Malick Koly

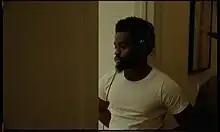
Malick Koly in the studio

Malick Koly is a New York based drummer, singer songwriter emerging from a past as a sideman & notably a mentee of Steve Jordan’s. He is crafting new definitions around what it means to be a multidimensional artist. Koly’s forthcoming alt-rock EP Feel Bad Fest engages legends such as Ron Carter, Steve Jordan his mentor & Vernon Reid and explores the beautiful yet melancholic nature of building a life as a nomad.”